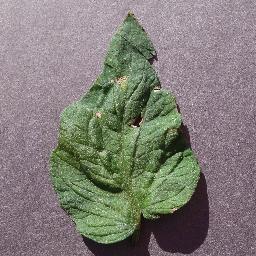
Label: Tomato___Target_Spot